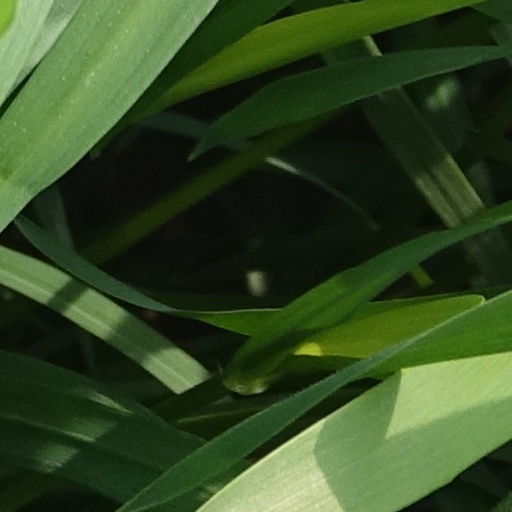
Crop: wheat